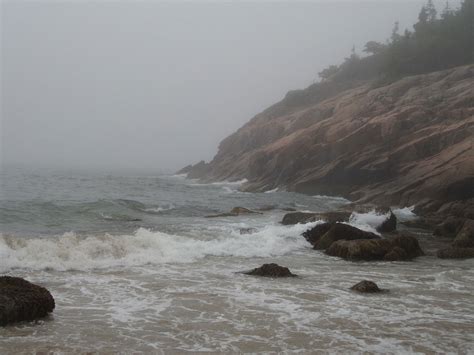
Weather: foggy or hazy